Take Aim at the Police Van

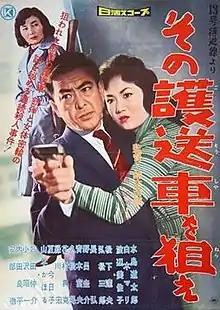
Japanese film poster

is a 1960 Japanese film directed by Seijun Suzuki and starring Michitaro Mizushima.